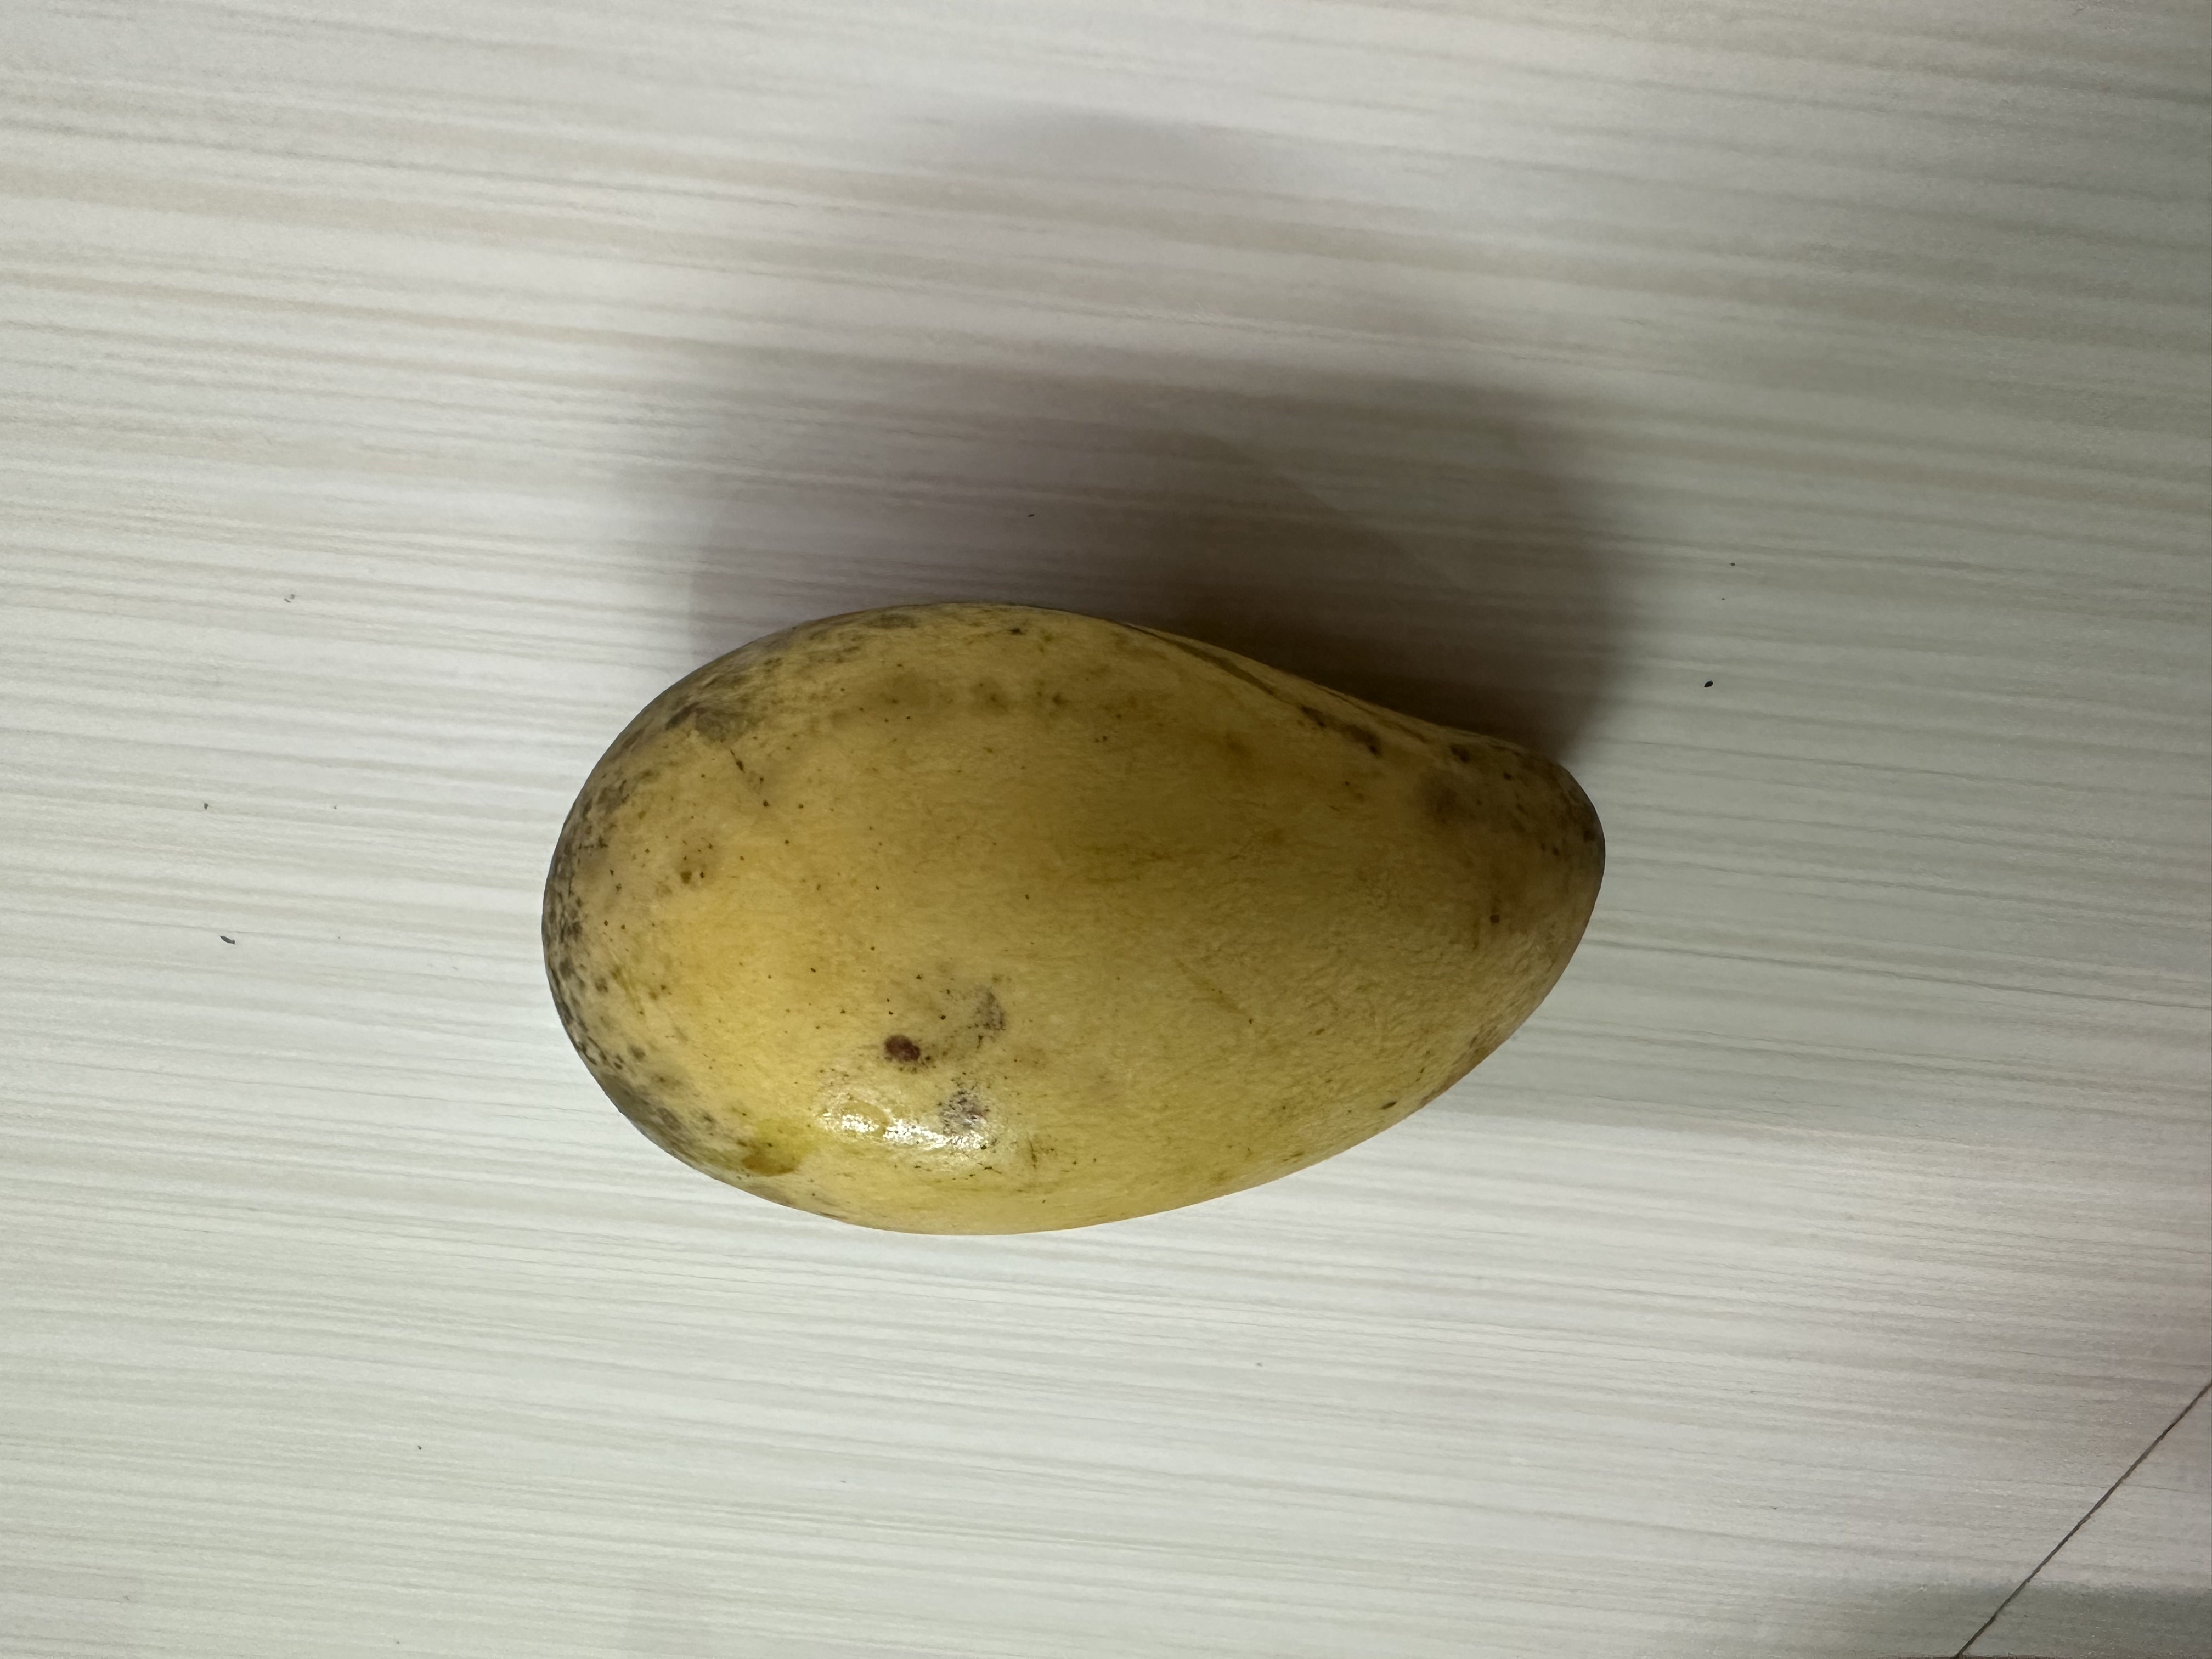
Mango variety: Katimon